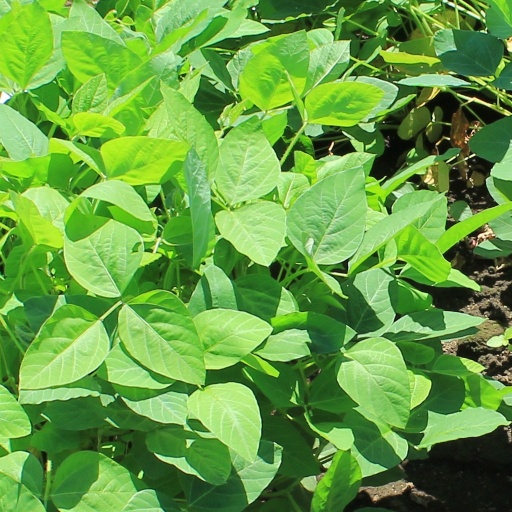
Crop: soybean